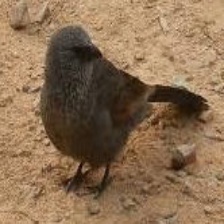
Species: APOSTLEBIRD
Scientific name: STRUTHIDEA CINEREA